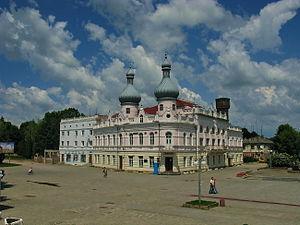
Borchtchiv ou Borchtchiov est une ville de l'oblast de Ternopil, en Ukraine, et le centre administratif du raïon de Borchtchiv. Sa population s'élevait à 11 077 habitants en 2017.